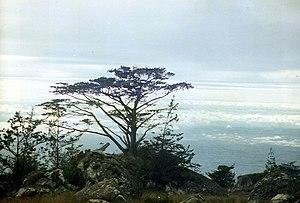
Widdringtonia whytei, appelé pendant longtemps Cèdre du Mulanje bien qu'il soit apparenté aux cyprès, est un arbre de la famille des Cupressaceae, endémique du mont Mulanje au Malawi dont il est l’arbre national. Son nom corrigé est Cyprès de Mulange. Il est également connu sous les noms de Cèdre de montagne et Cyprès de montagne.
Les Widdringtonia ou cyprès africains sont des arbres du genre des conifères, de la famille des Cupressaceae. Il en existe quatre espèces, toutes indigènes à l'Afrique méridionale où ils sont connus en tant que "cèdres". Deux d'entre eux sont sur la liste rouge de l'UICN en tant qu'espèces menacées de disparition.